Amicus of Giovinazzo

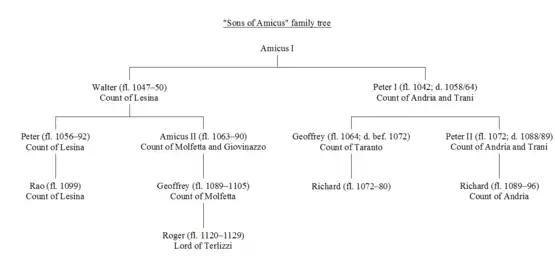
Family tree of the "sons of Amicus"

Amicus II belonged to a family known to modern scholars as the "sons of Amicus". His grandfather and namesake, Amicus I, lived in Normandy before 1030. Two of the latter's sons, Walter and Peter I, arrived in Italy before 1038. Walter was the father of Amicus II and Peter of Lesina. Amicus was thus the first cousin of Peter I's sons, Geoffrey of Taranto and Peter II of Trani. The family was related—how is not known—to the Hauteville family.